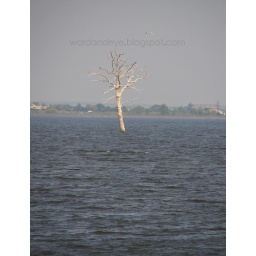
tree in water